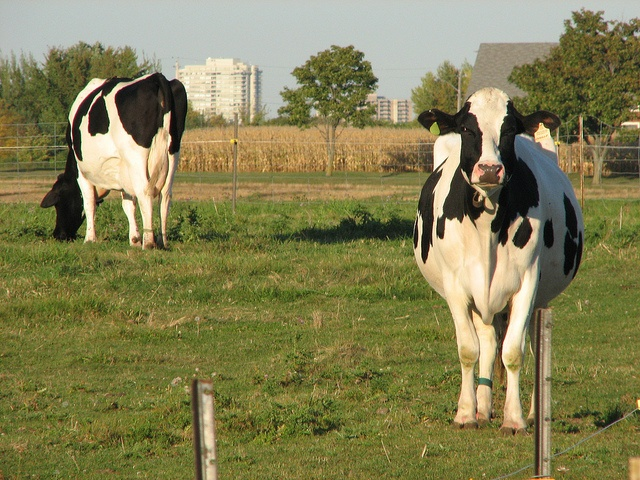
A dairy cow looking alert while standing in a field.
A couple of cows standing on top of a grass covered field.
The two cows in thi=e field are facing opposite directions.
A pair of cows standing in the middle of a field, starring at the camera.
two cows eating the grass on a urban area